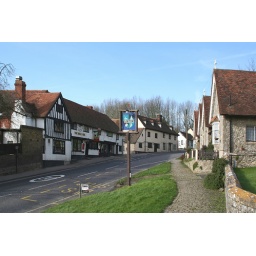
The Linton sign stands proud in this Kentish village, the hill adds to the perspective